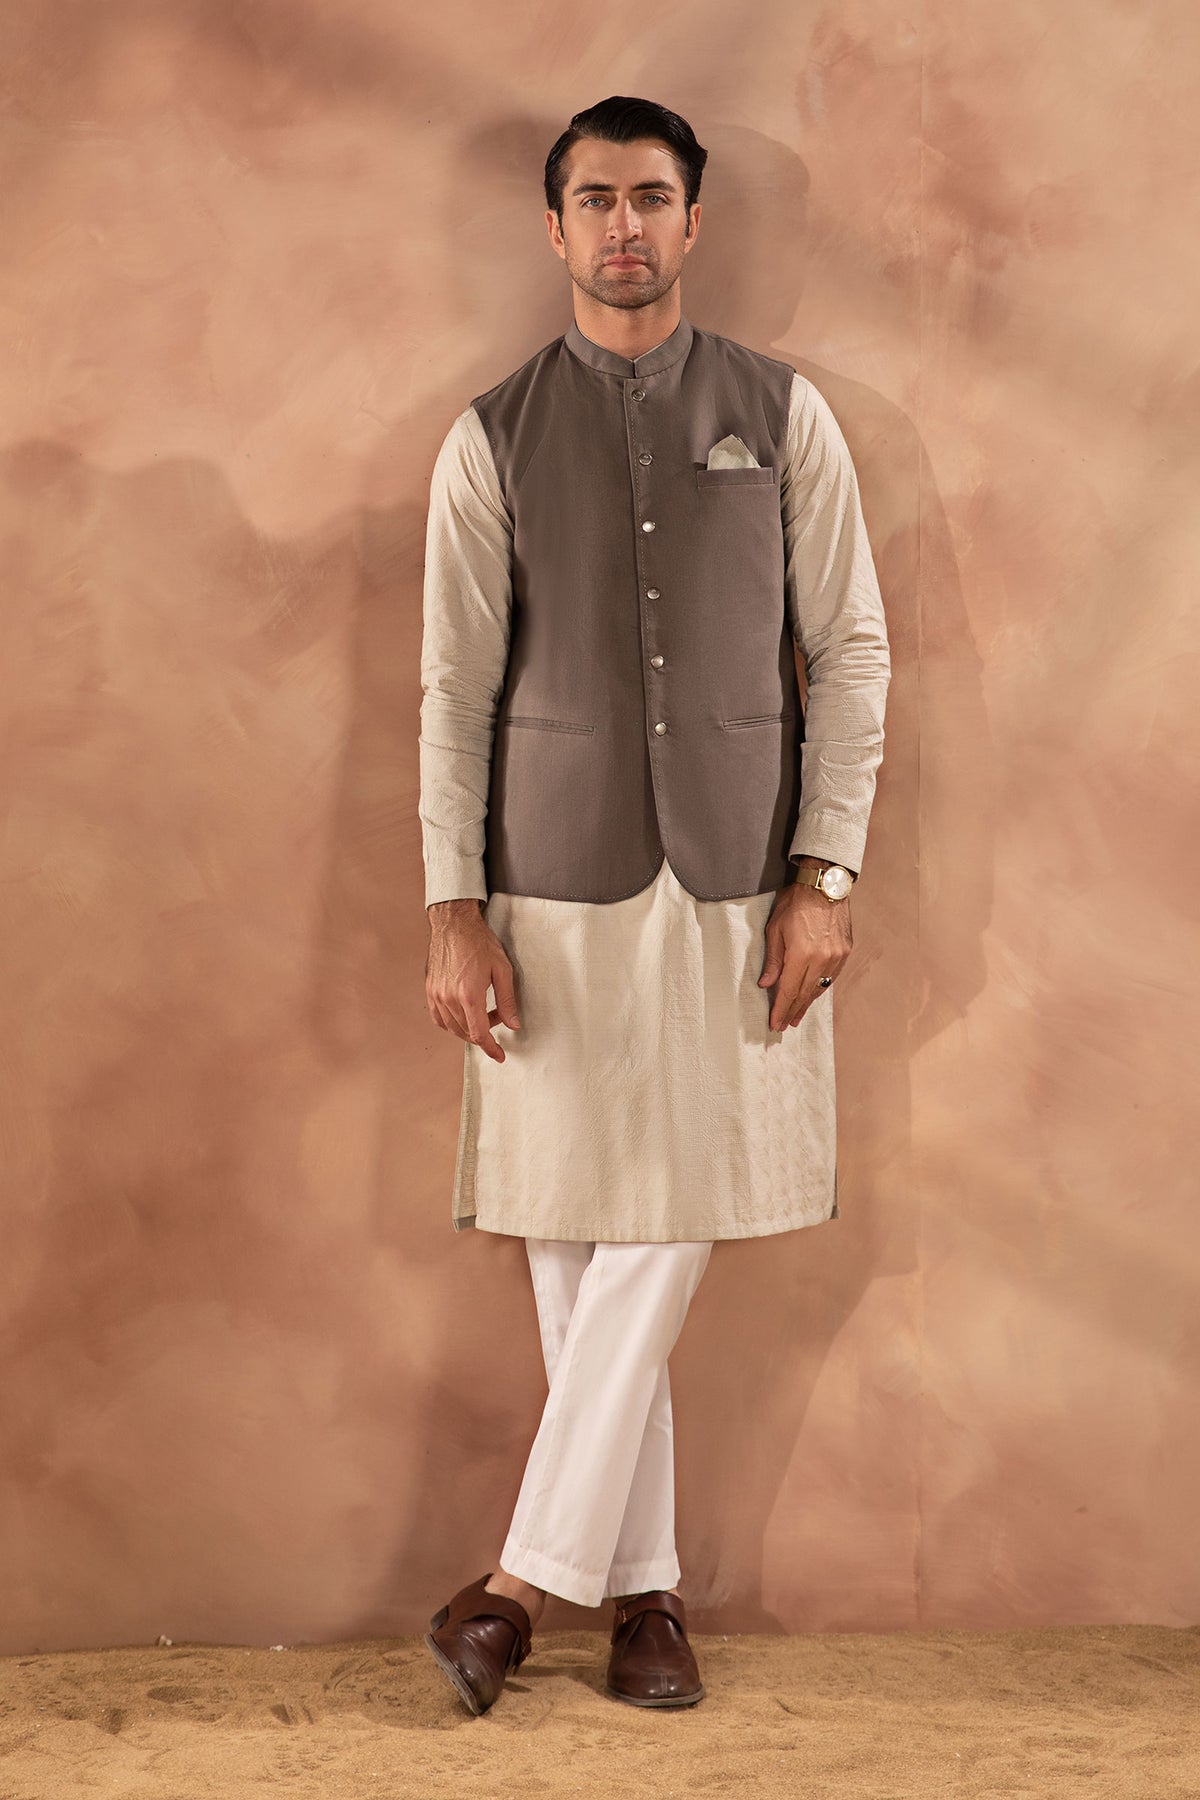
khaki white kurta pajamas